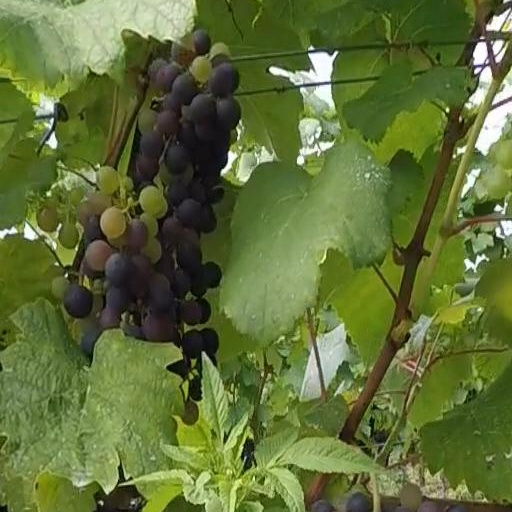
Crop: grape